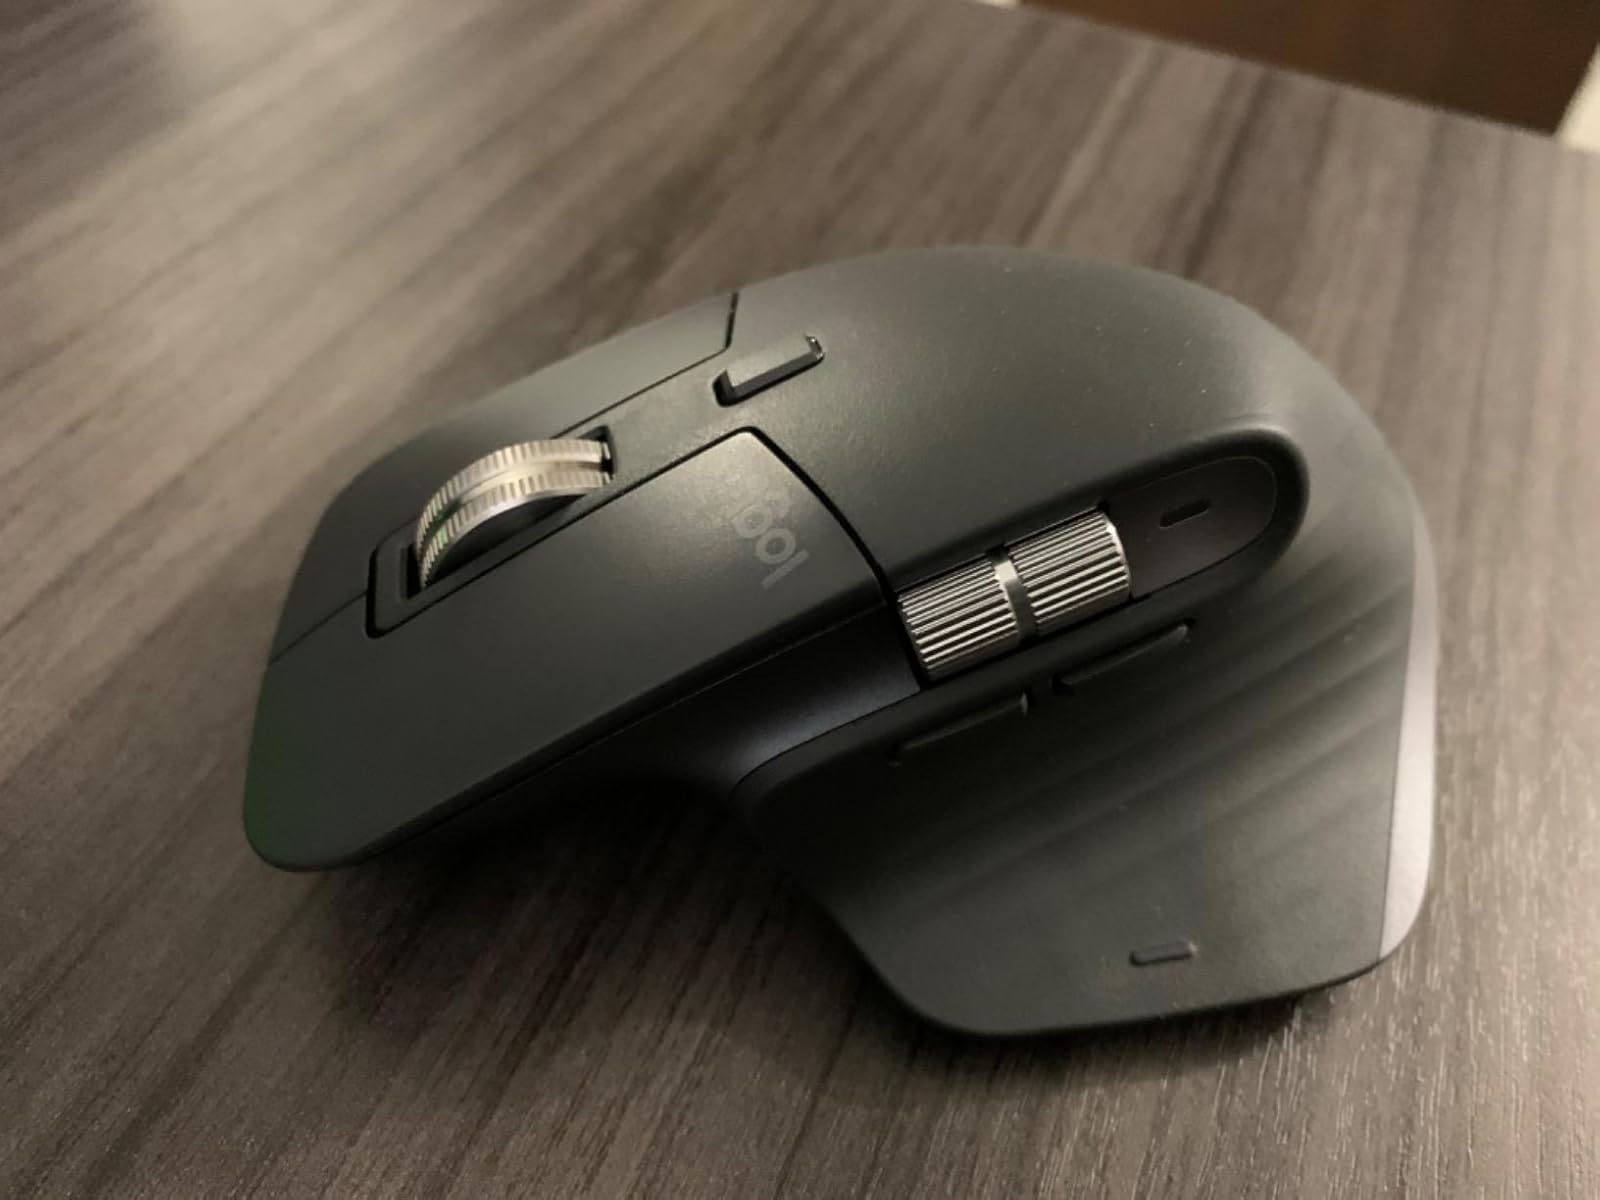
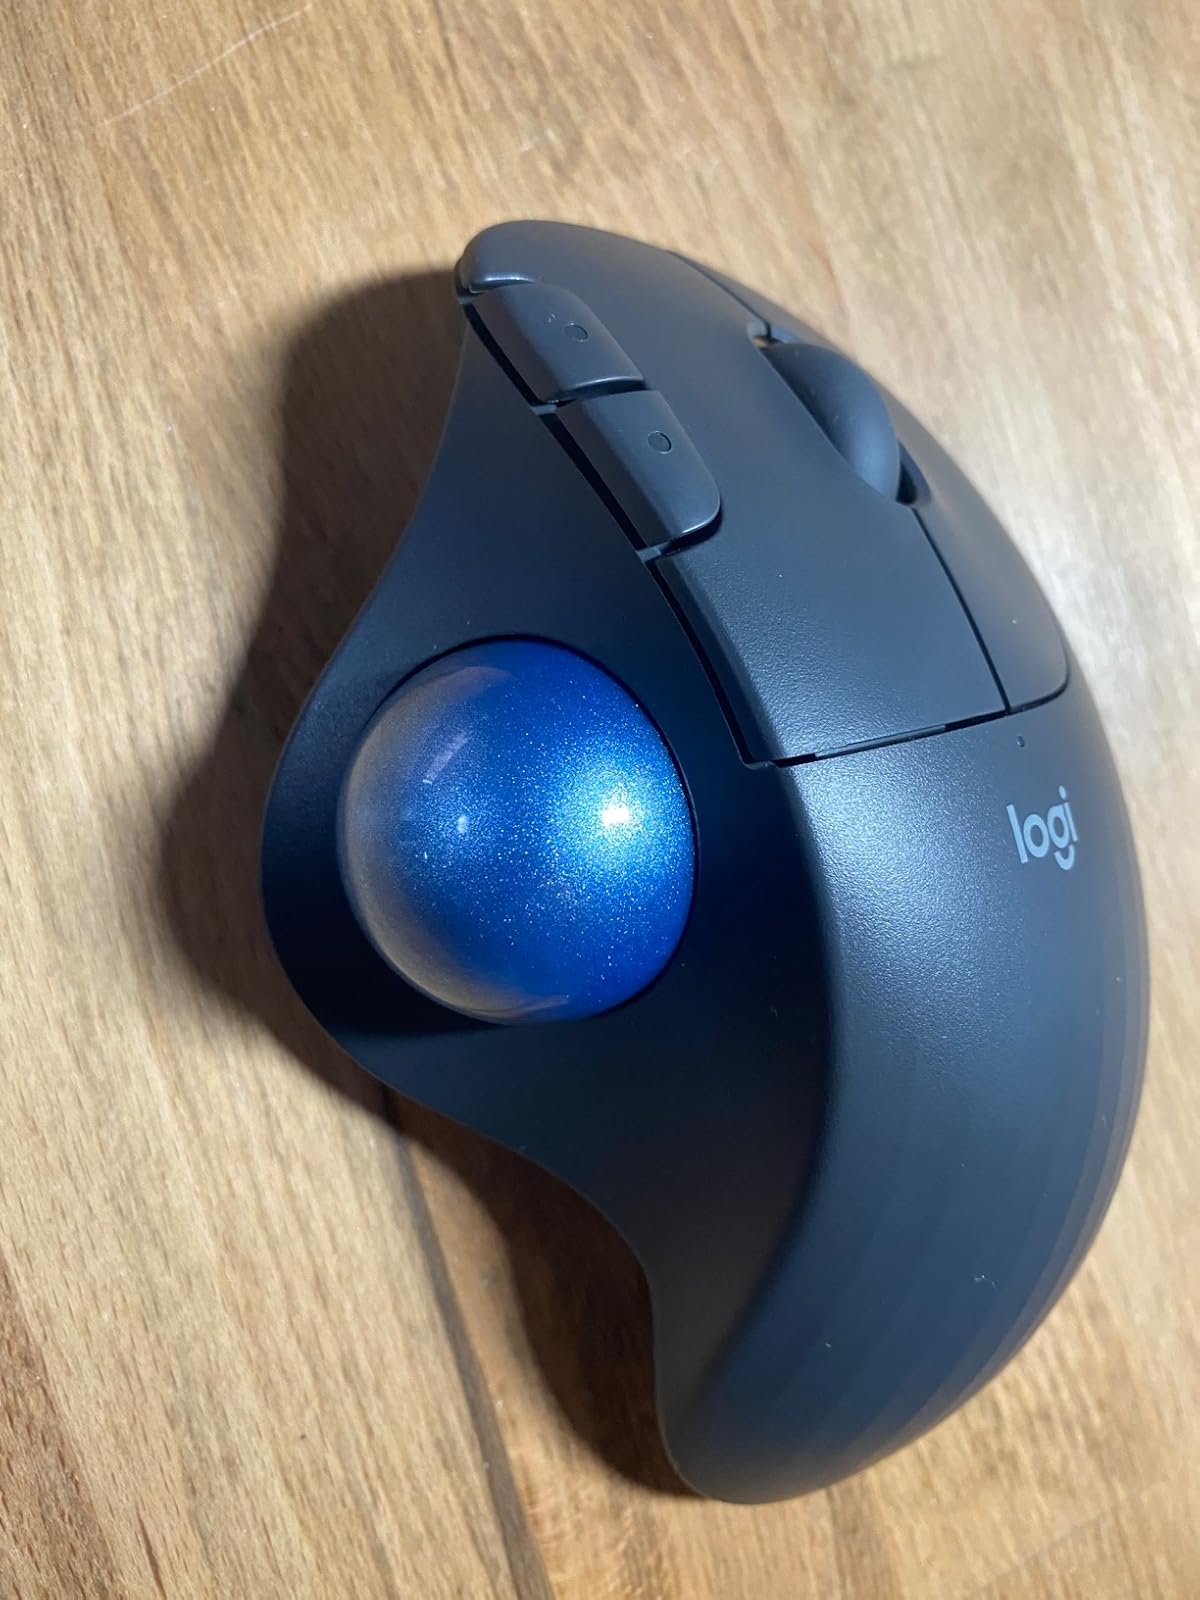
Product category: mouse
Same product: no